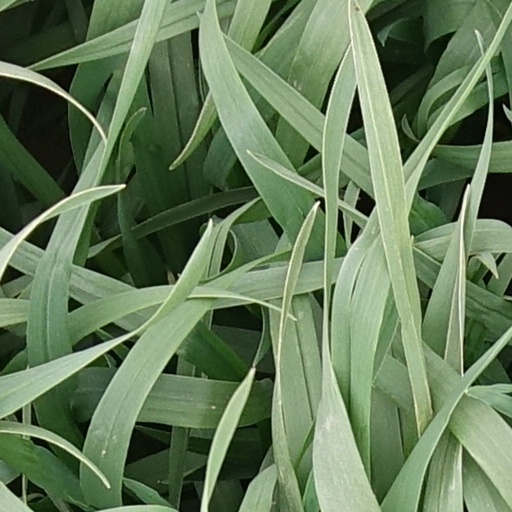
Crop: wheat